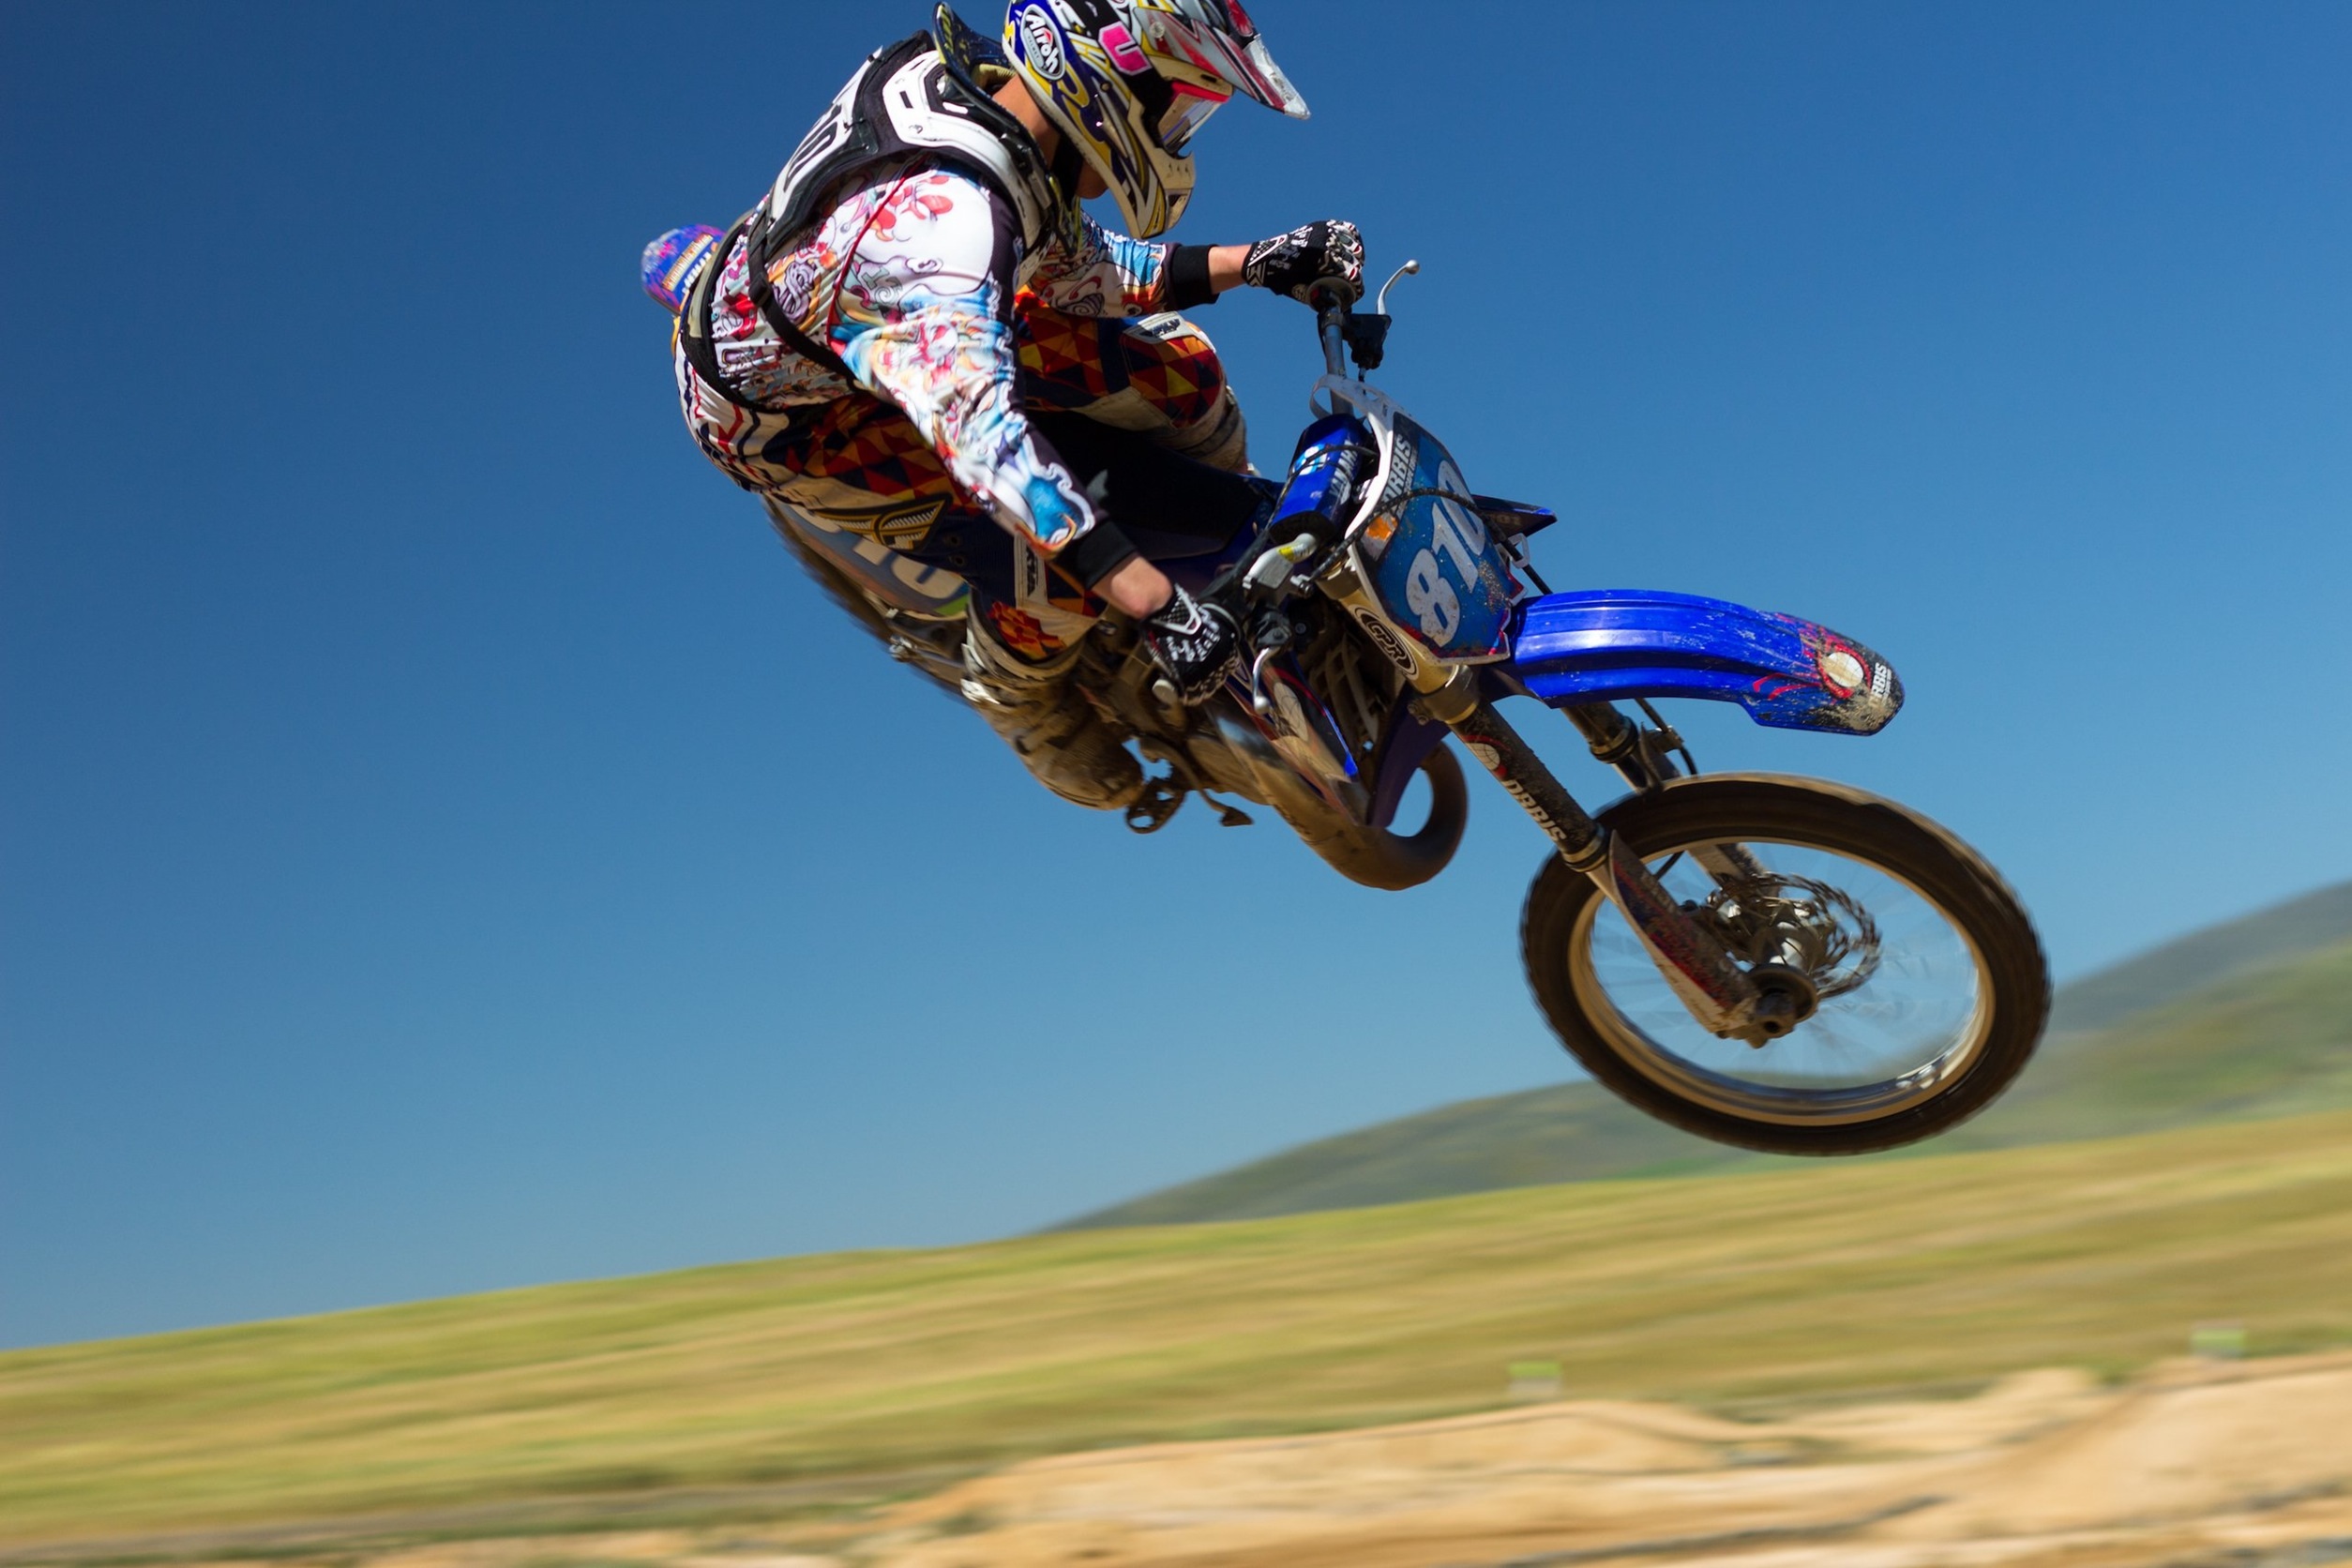
air, jump, vehicle, motorcycle, motocross, extreme sport, sports, downhill, racing, racer, motorsport, tricks, freestyle motocross, motorcycling, dirt bike, motorcycle racing, stunt performer, motorcycle speedway, auto race, endurocross